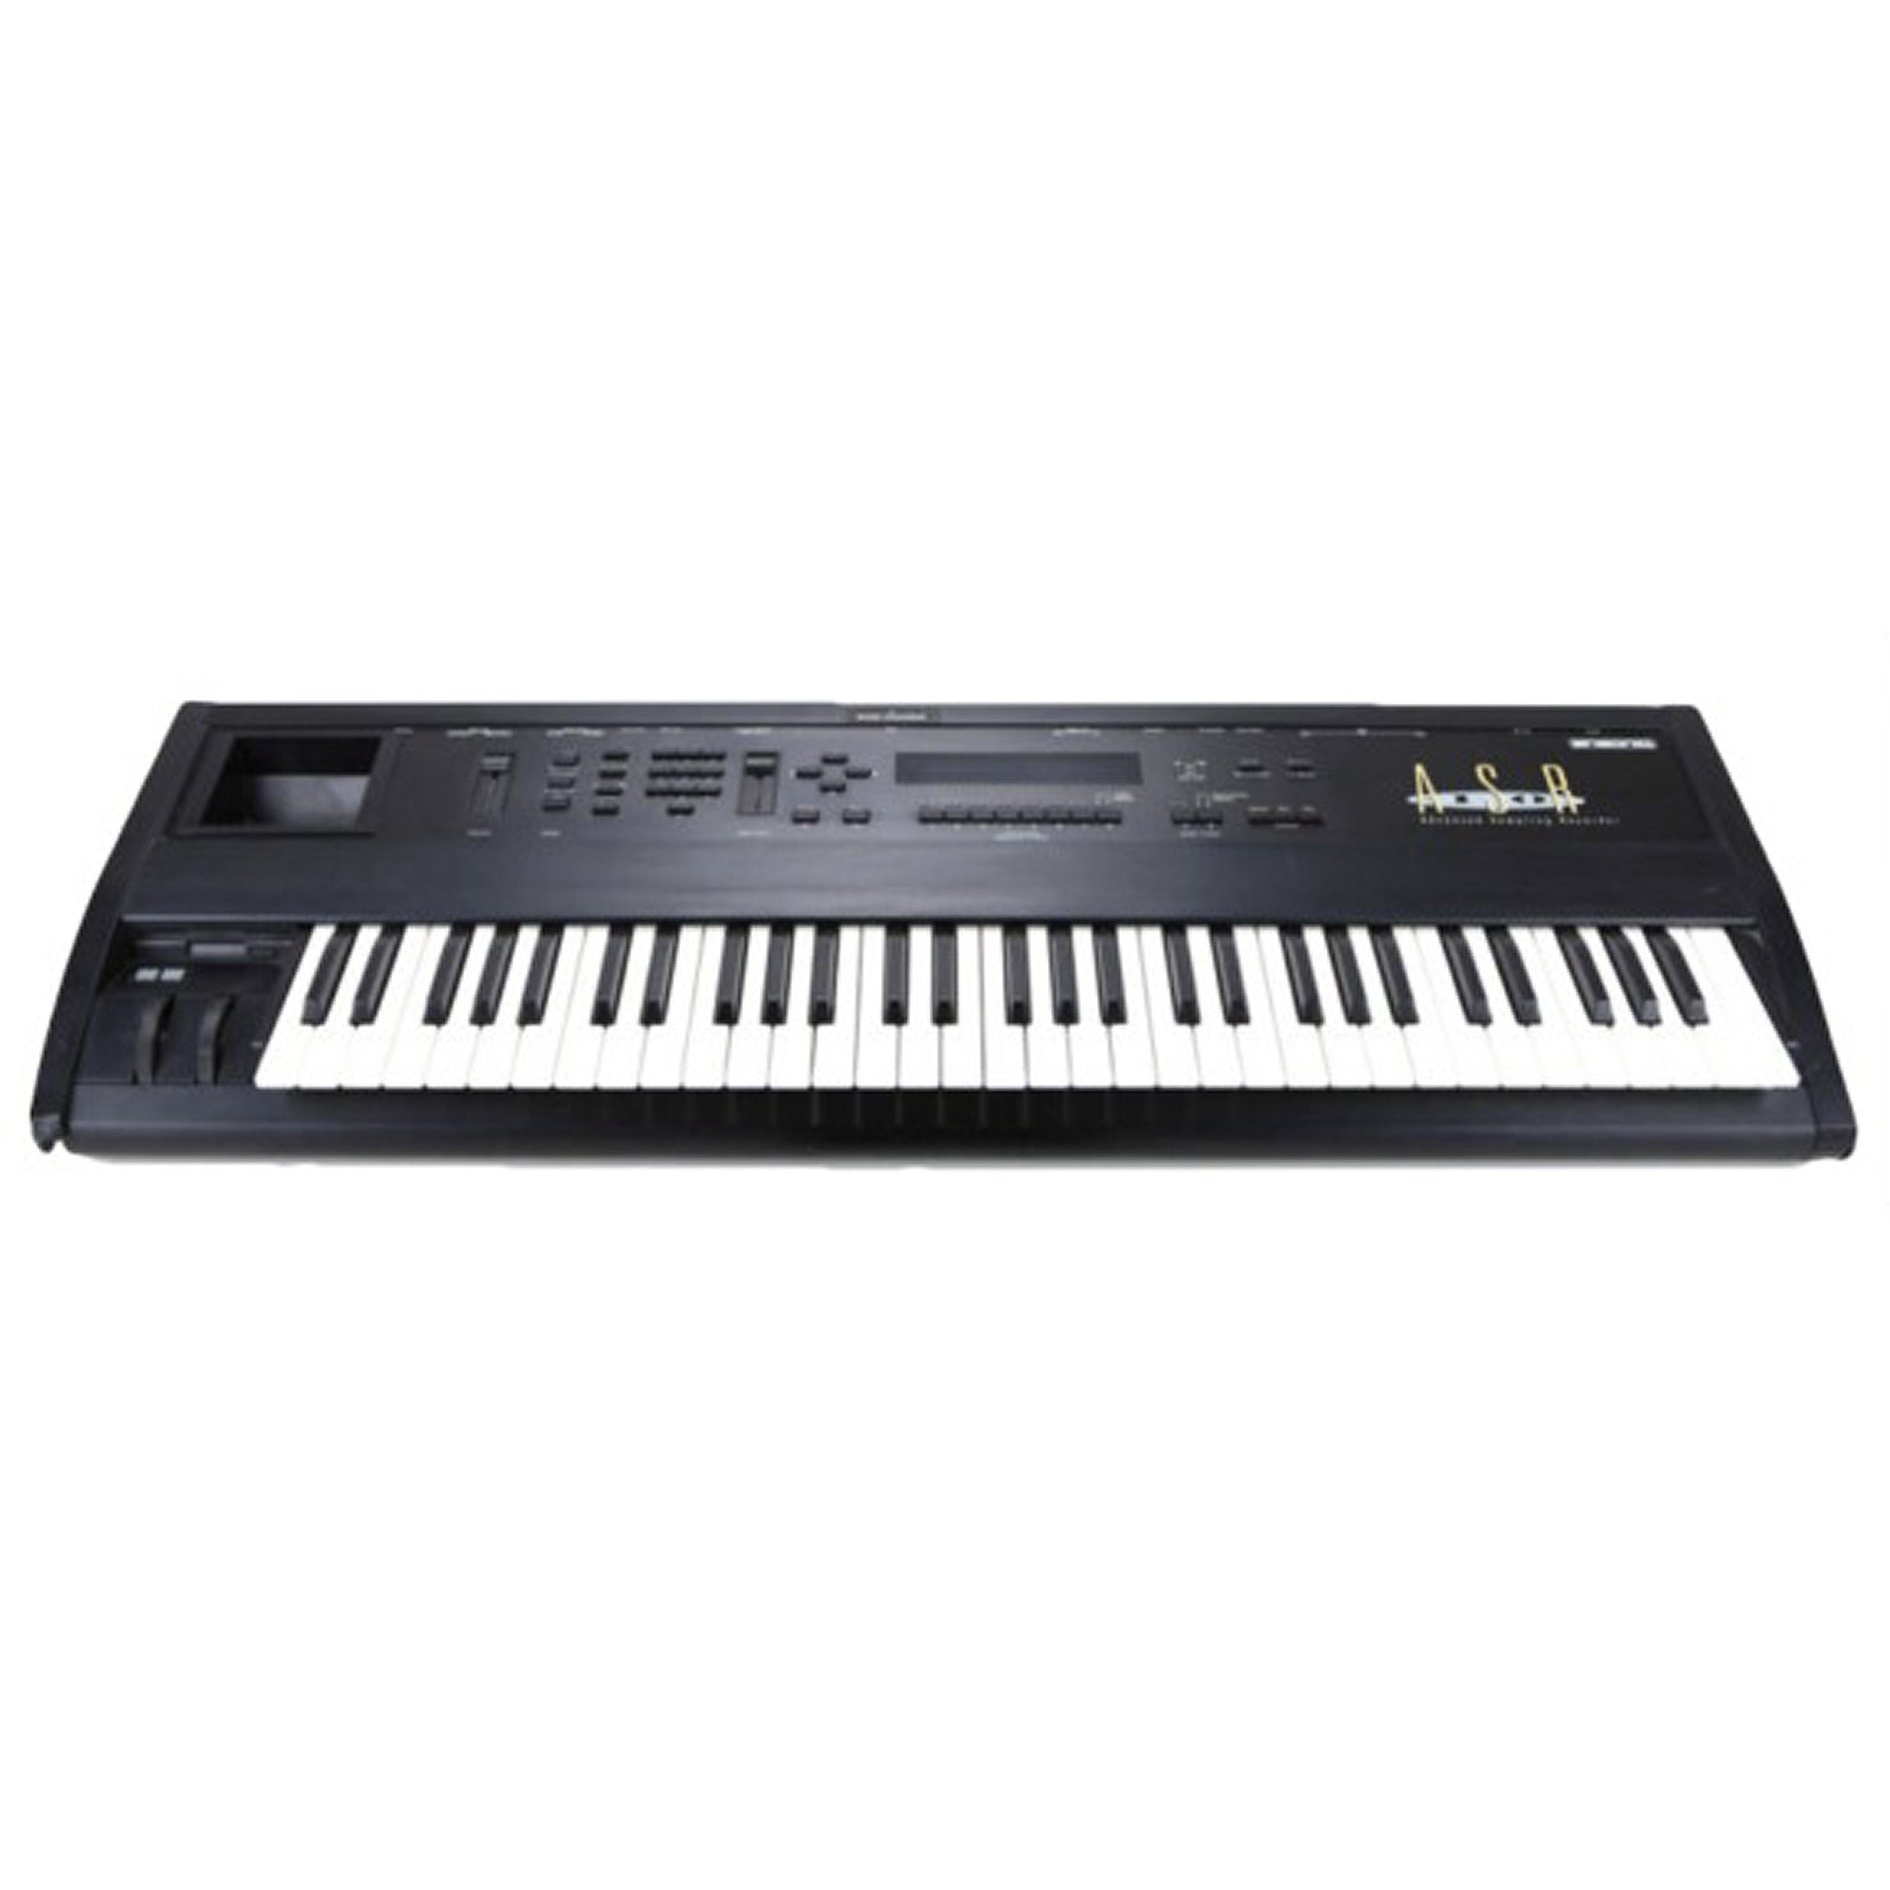
Ensoniq ASR-10
Brand: Ensoniq
Video Story The ASR-10 stands for the Advanced Sampling Recorder - a completely digital music production studio. It's a 16-bit sampler that came in both keyboard and rack-mount versions. It shipped with 2 MB of sample memory which could be expanded to 16 MB for a few minutes of stereo cd-quality sampling time. It lets you choose from sample rates of 30 to 44.1 kHz and has all the professional sample editing functions you would expect to find from a pro sampler including auto-looping, volume smoothing, normalize, crossfading, and time comp/exp. Even resampling through its effects, EQ, etc. is possible! What's special about the ASR-10 is that it is a sampler using the synthesizer architecture of Ensoniq's classic line of synths from the SD-1 to the ESQ-1. Your samples are stored as part of its WaveSample memory. The ASR-10 can hold 127 WaveSamples, which can also consist of its two multimode digital filters, the LFO, one random noise generator, three envelope generators (hard-wired to the pitch, filter cutoff, and amplitude), and a modulation matrix with 15 routable modulation sources. Up to eight layers of WaveSamples can be combined to create your final sound. In this light, the ASR-10 basically looks like an advanced TranseWave (waveform modulation) synthesizer in which YOU create its WaveSamples! The ASR-10 integrates a digital effects processor and MIDI sequencer on-board for a complete workstation. There are up to 62 effects (including vocoding) based on Ensoniq's DP/4 effects processor. A whole range of reverbs, chorus, flange, phaser, distortion, digital delay, speaker effects, etc. are available. The ASR-10's sequencer has 16-tracks and with its 31 voices of polyphony you can create some pretty complete musical performances. The sequencer (reminiscent of the SD-1 and VFX-SD workstations) provides real time and looped recording modes, 96 PPQ clock resolution, an auto-locate function, punch in/out, and other useful features. And the ASR-10 can sample while the sequencer is playing. It can store up to 80 sequences or patterns which can be chained into a song (only one song can be in memory). The ASR-10 also has a "Tape Recorder" mode in which you can record two tracks of audio for use along with the sequencer for an advanced all-in-one music making machine! Recording can be to its RAM or to external SCSI hard drives via the SP-3 SCSI interface (optional on keyboard version) for extended sampling/recording time and memory. It can support up to seven simultaneous hard disks and/or CD-ROM drives. You can even process external audio through the ASR, live or along with sequences. As mentioned, the ASR-10 comes in a 61-note keyboard version and a rack-mount. But there's more. Over the years Ensoniq has continued to upgrade it adding an AES/EBU digital I/O upgrade, digital audio recording and importing of new sound formats, and more. The ASR-88 version is an ASR-10 with a fully-weighted 88-note keyboard and the SCSI interface comes standard. The ASR-10 is compatible with Akai (S-1000/1100) and Roland CD-ROM sound librarys. A high-density (HD) 3.5" disk drive comes standard on all models. The ASR-10 has been used by Atomic Babies, Autechre, Rammstein, Jimmy Edgar, Black Lung, Rabbit in the Moon, Timbaland, Pharell Williams (Neptunes), The Alchemist, Kanye West. Specifications Polyphony : 31 voices Sampler : Sigma-Delta 64 times oversampling, 16-bit, 30kHz or 44.1kHz variable sampling rates; 127 WaveSamples, up to 8 Layers per Program. Fil t er: 2 digital filters in series, one low-pass, one high pass. Up to 4-pole filtering with 6, 12, 18, and 24 dB/oct slopes. Envelopes : 3 envelopes: Env 1 to WaveSample Pitch; Env 2 to WaveSample Filter Cutoff; Env 3 to WaveSample Amplitude. Sequencer : 16 tracks, 80 Patterns (999 measure limit each), 1 Song at a time Effects : 1 effects unit with 50 to 62 effects including vocoder (reverbs, chorus, flange, phaser, distortion, digital delay, speaker effects) Keyboard : 61 keys w/ velocity and aftertouch (88 weighted keys on ASR-88) Memory : Sampler: 2 MB expandable to 16 MB; Patches: 8 Instruments Control : MIDI (8-parts) Manual Download Manual
Category: Arts & Entertainment > Hobbies & Creative Arts > Musical Instruments > Electronic Musical Instruments > Audio Samplers > Groove Samplers